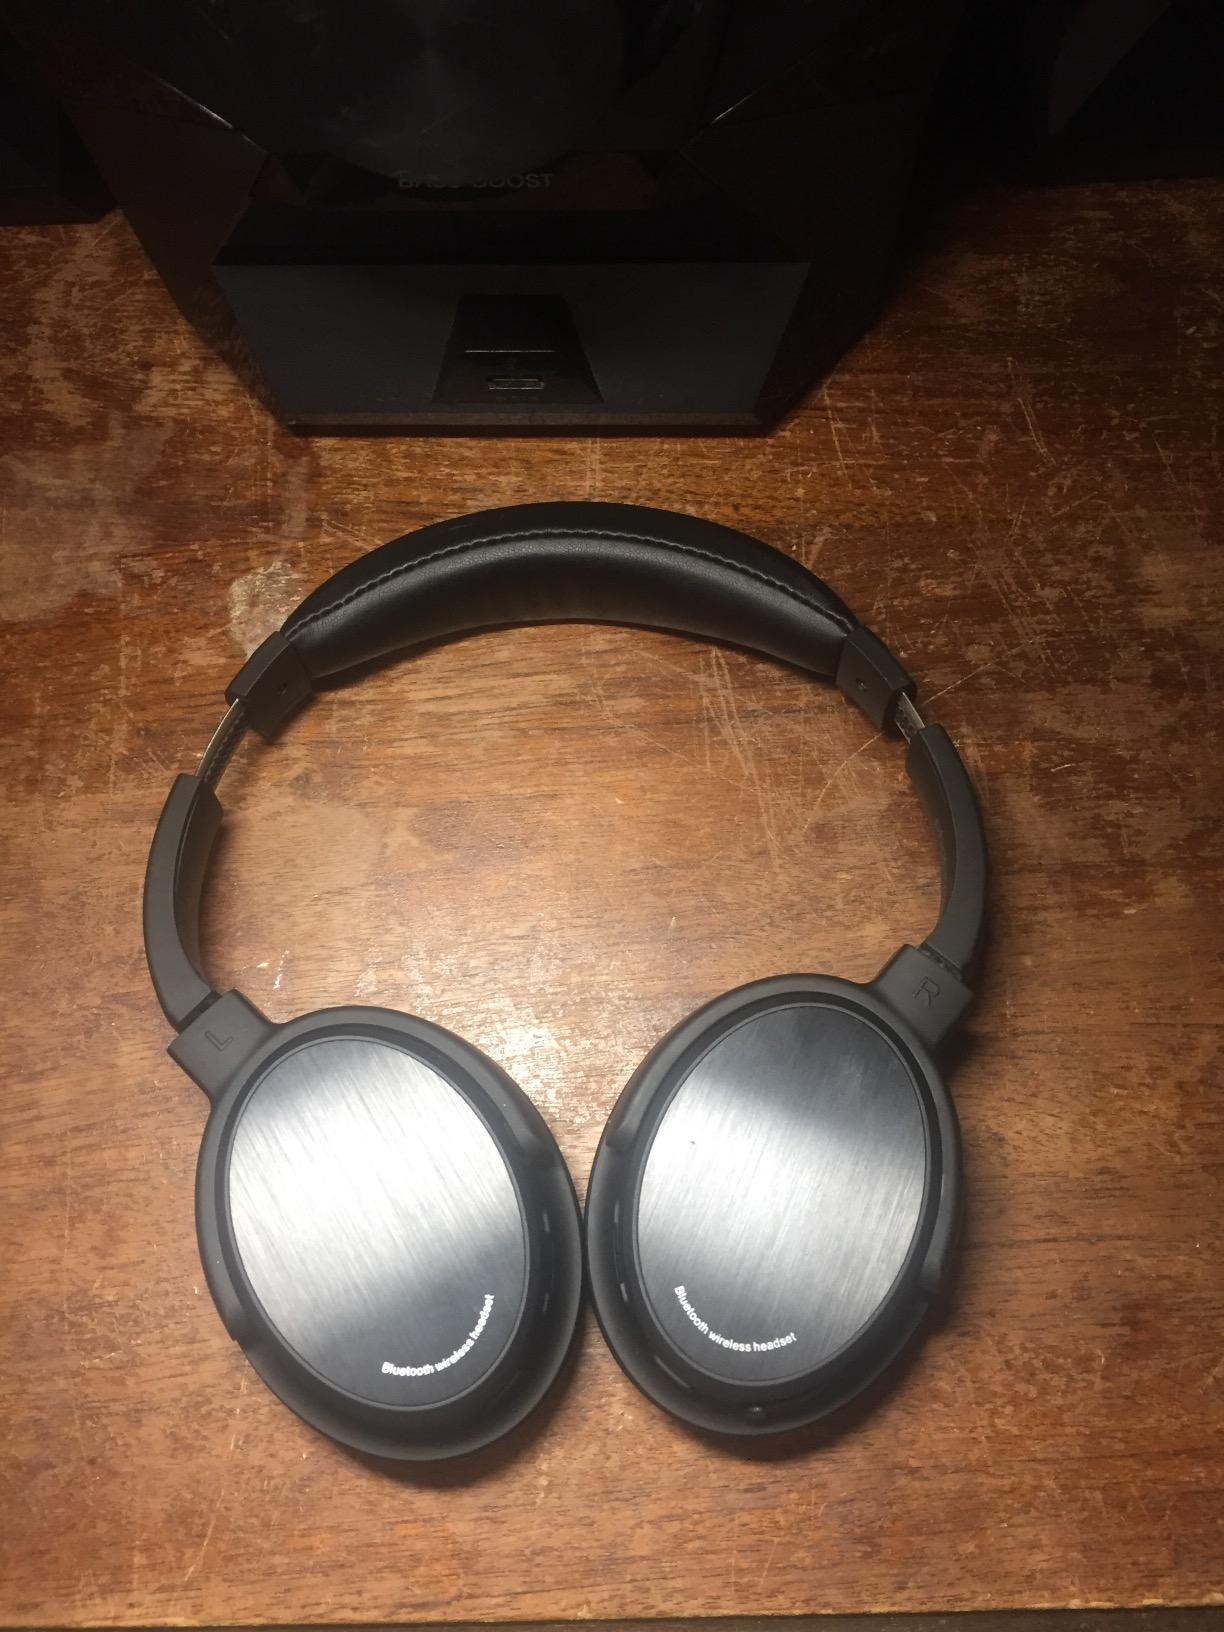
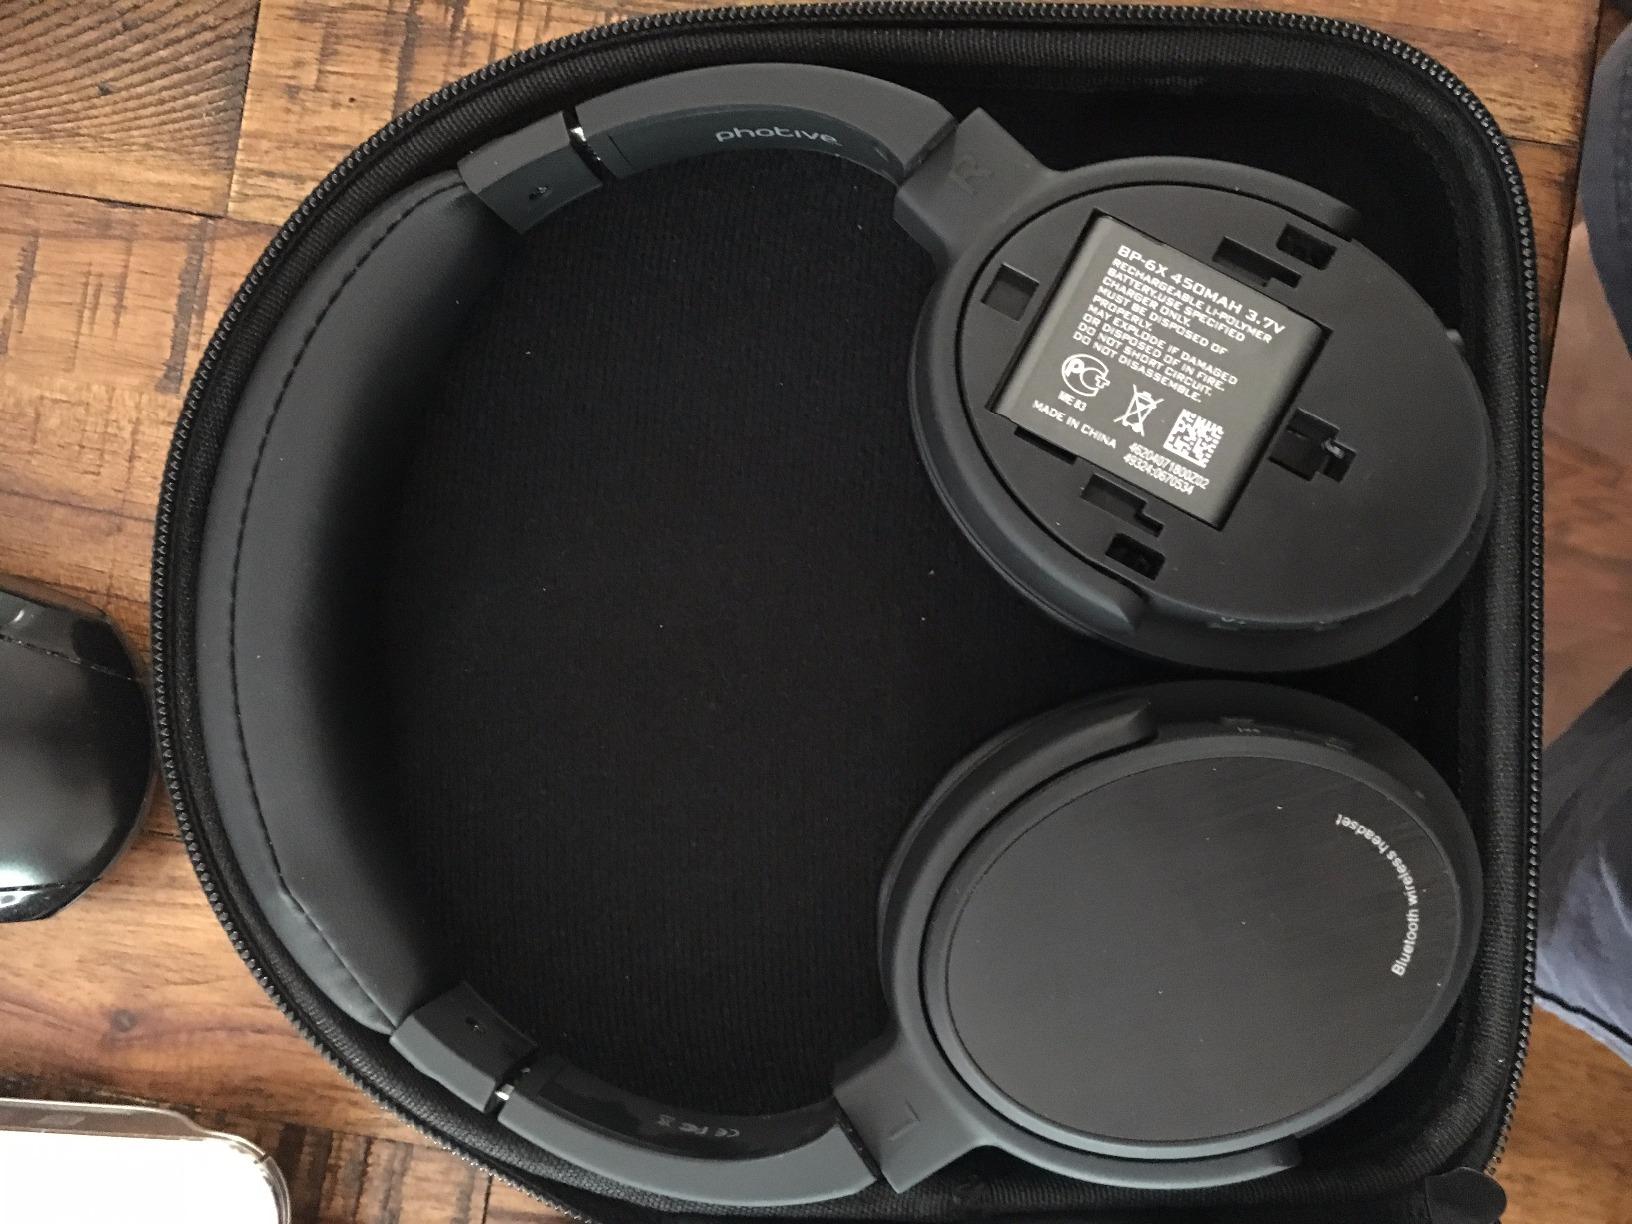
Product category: headphones
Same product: yes